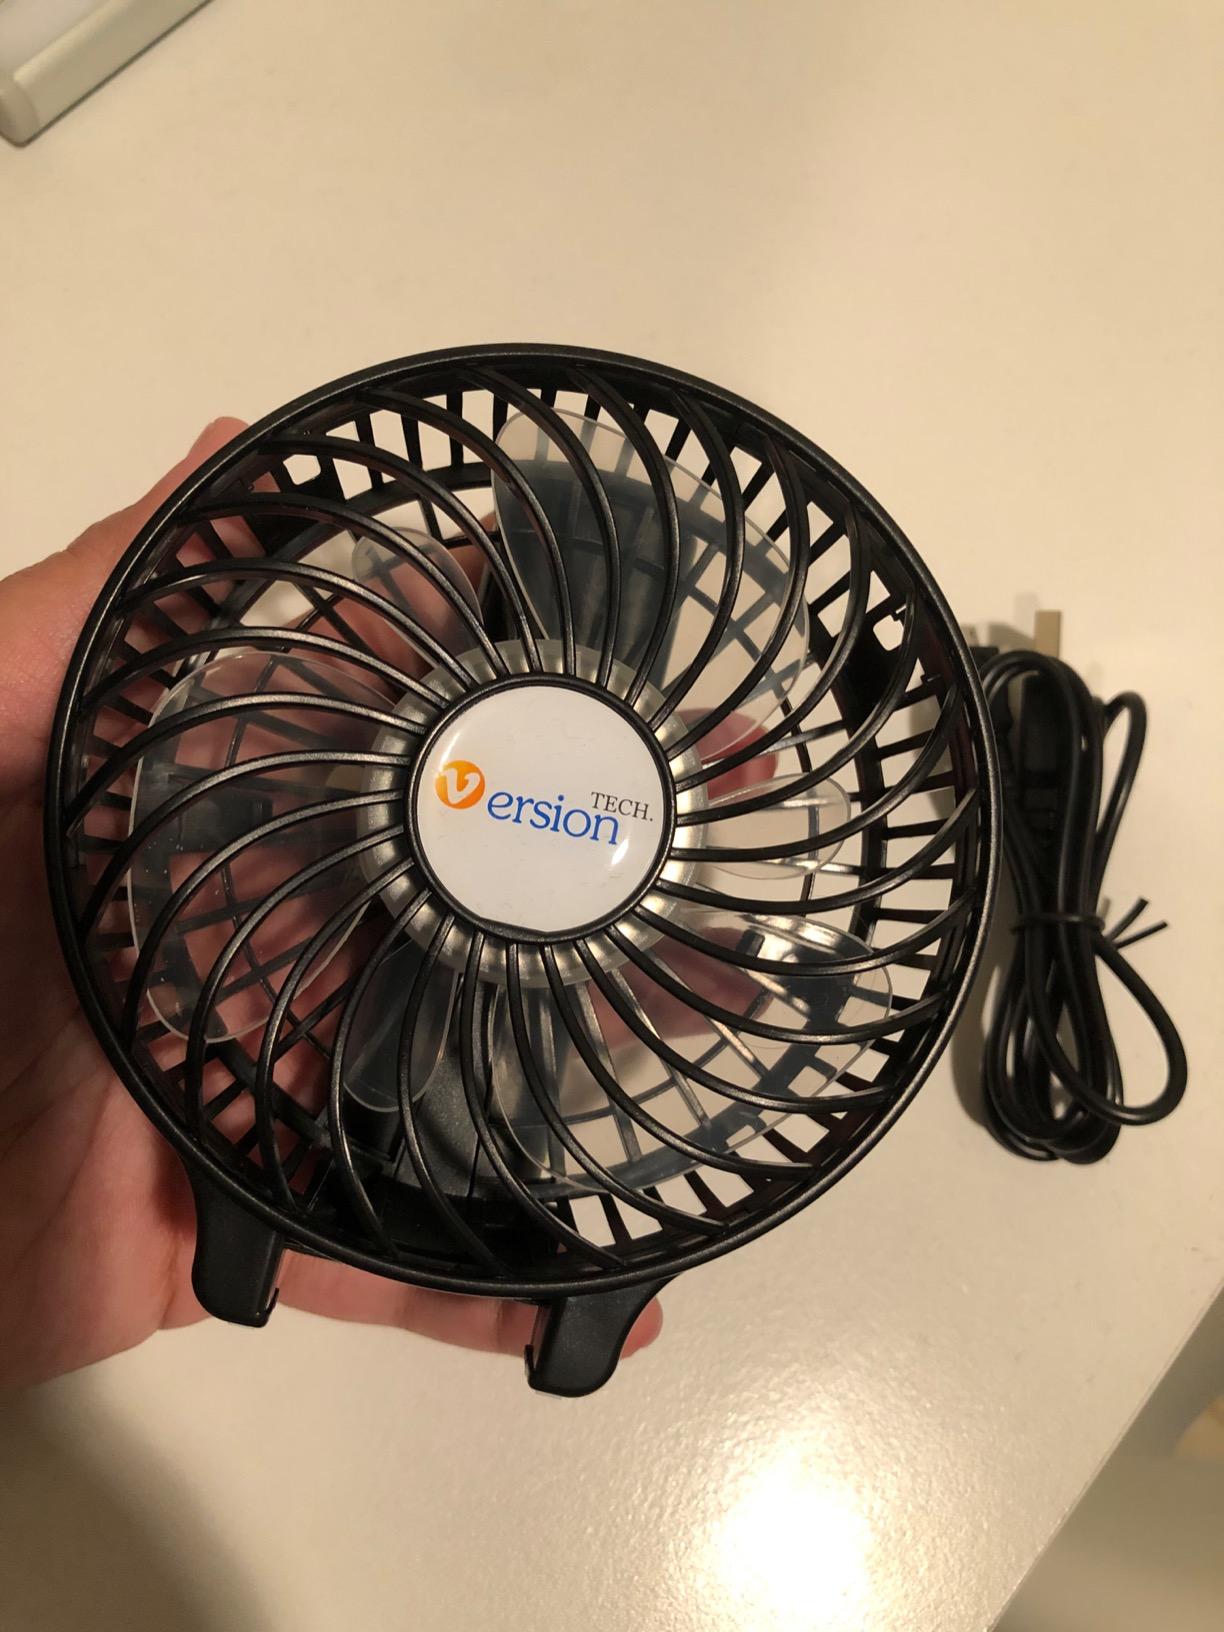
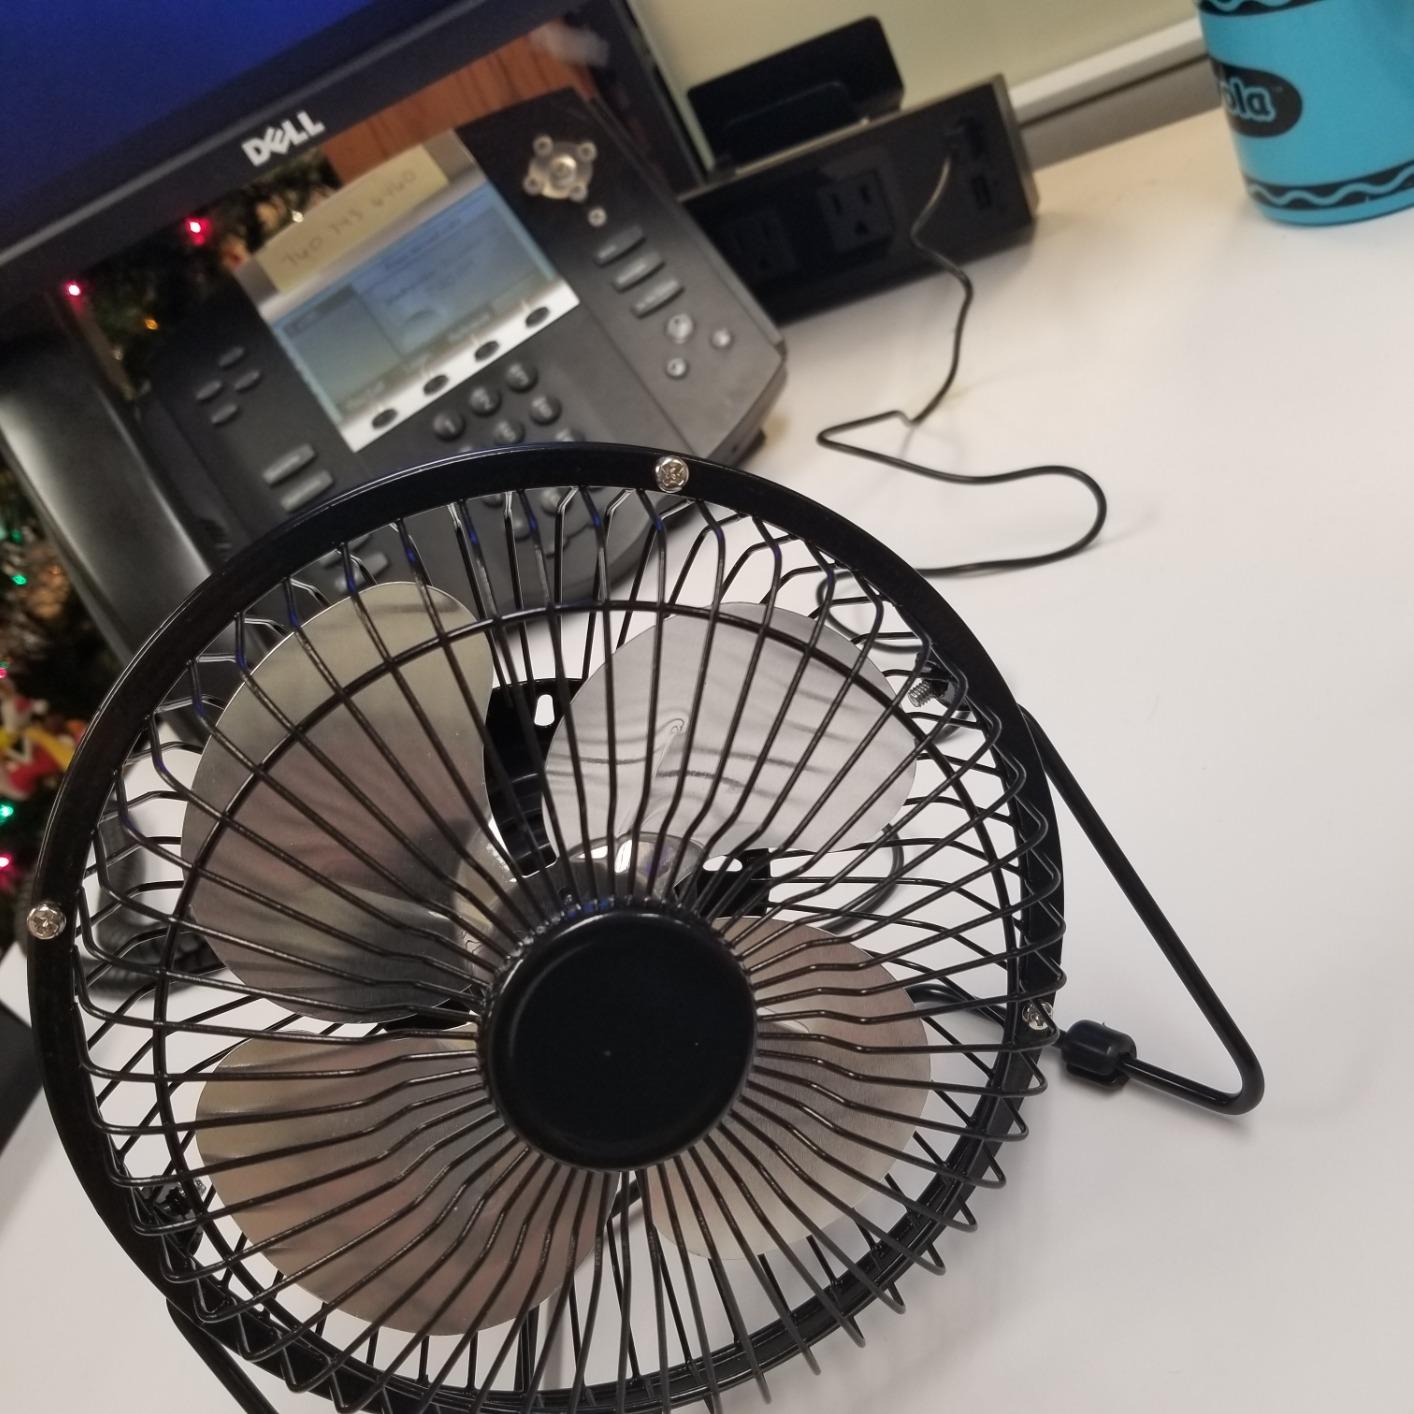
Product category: fan
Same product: no